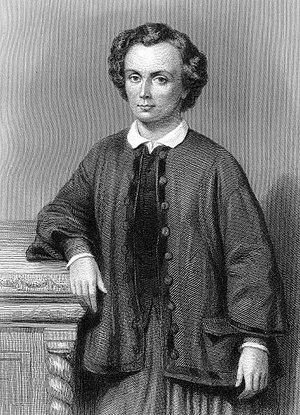
Marie-Rosalie Bonheur, dite Rosa Bonheur, née le 16 mars 1822 à Bordeaux et morte le 25 mai 1899 à Thomery, est une peintre et sculptrice française, spécialisée dans la représentation animalière.